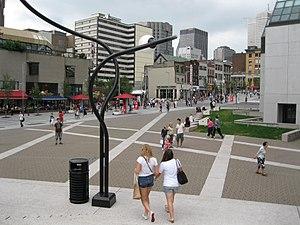
Place des Arts, Montréal
Le Quartier des spectacles est un nouveau quartier montréalais situé à l'est du centre-ville de Montréal où l'on retrouve plusieurs institutions culturelles importantes ainsi qu'une trentaine de salles de spectacles offrant près de 28 000 sièges. Deux pôles importants s'y retrouvent, celui de la place des Arts et du boulevard Saint-Laurent à l'ouest et celui du quartier latin à l'est. Son aménagement a débuté en 2007 autour de la Place des arts. Le Quartier des spectacles est membre du Global Cultural Districts Network.
La Place des Arts est le plus vaste complexe culturel et artistique au Canada. Située au centre-ville de Montréal, au Québec, la « Place des Arts » compte six salles dont la salle Wilfrid-Pelletier qui, avec ses 3 000 sièges, est la plus grande salle polyvalente au pays, la Maison symphonique de Montréal et le Théâtre Maisonneuve.